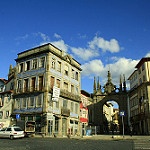
Scene: Outdoor